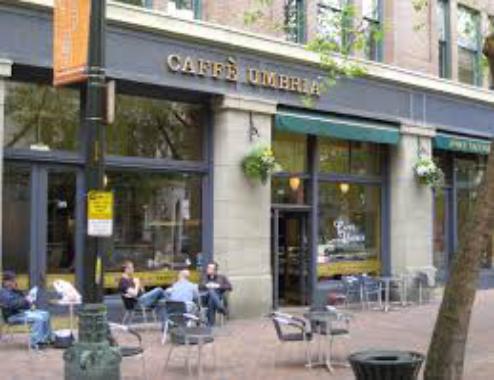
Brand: Caffe Umbria
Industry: Food